Asturica Augusta

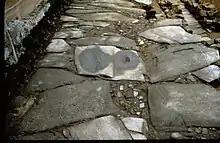
Cardo Maximo of the city

None of the dwellings found could be excavated in their entirety, nor could any structure related to artisanal activity be identified. This is due to the problem of obtaining, in a complete way, the plan of the ancient buildings: the plot of the modern city is not similar to that of the Roman period.